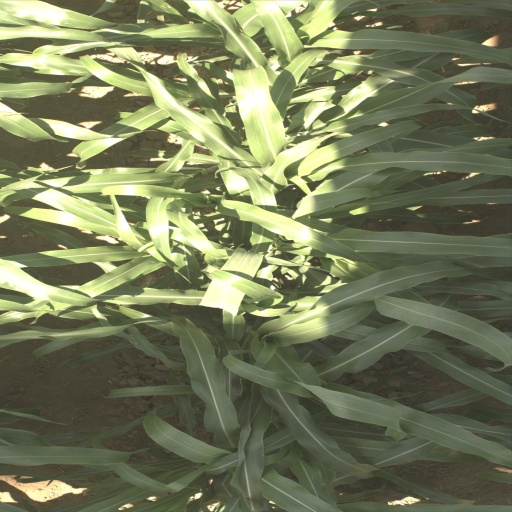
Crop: sorghum